Alfrēds Krauklis

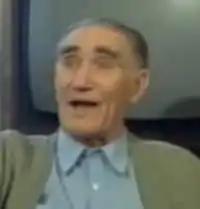

Alfrēds Krauklis (8 December 1911, Jumprava – 20 November 1991, Riga) was a former Latvian basketball player and coach, one of the leaders of the Latvian national basketball team in the 1930s, and winner of the silver medal in FIBA EuroBasket 1939. Once he stopped playing, he became a coach and sports event organizer.